Peter Müller (politician)

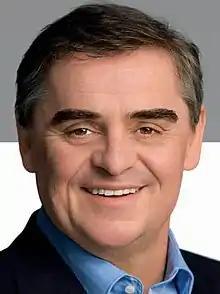
Müller in 2009

Peter Aloysius Müller (born 25 September 1955 in Illingen, Saar Protectorate) is a German politician of the Christian Democratic Union (CDU) who served as a judge at the German Federal Constitutional Court from 2011 to 2023.